Papal States under Pope Pius IX

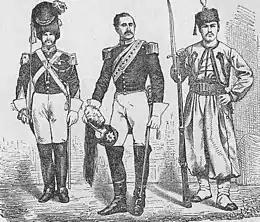
Papal soldiers around 1860

A unique position was granted to the Papal army, consisting almost exclusively of foreigners, since the Roman Black Nobility was not willing to serve and the population resisted military service as well, despite a decent salary structure and the potential for promotion. A main, but not the only, element of the Papal army was the Swiss Guard, there was also the Noble Guard, in which Pius IX had himself served as a young man. The number of papal soldiers amounted to 15.000 in 1859. The numerous nationalities presented linguistic problems, and their armament was not high on the priority list of Pius IX. Nonetheless in 1850 he ordered the creation of the Palatine Guard and in 1861 the Papal Zouaves, consisting of foreign Catholic volunteers in Papal service.